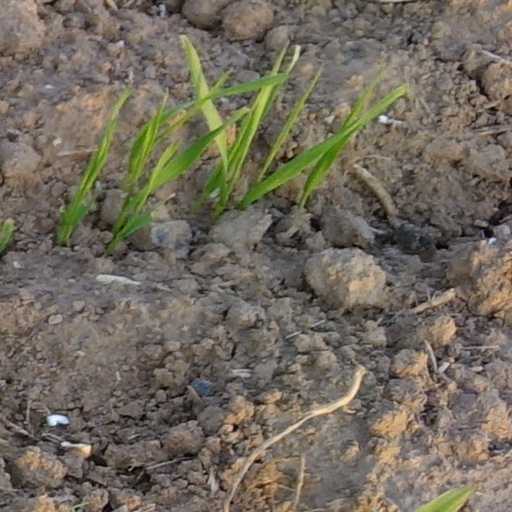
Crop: wheat